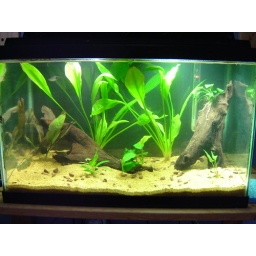
The results of the fishtank overhaul. I think most of the fish are in hiding, but the plants look happy.